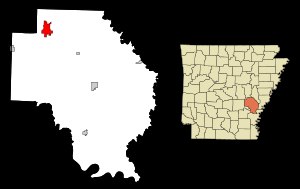
Stuttgart (Arkansas)
Stuttgarts beliggenhed i Arkansas
Stuttgart er en amerikansk by og administrativt centrum for det amerikanske county Arkansas County i staten Arkansas. I 2000 havde byen et indbyggertal på 9.745.